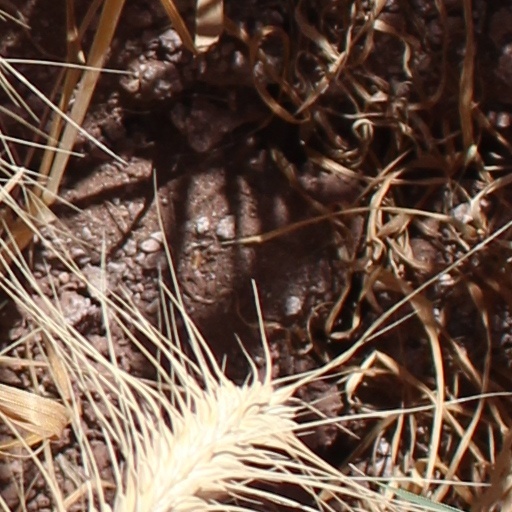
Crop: wheat